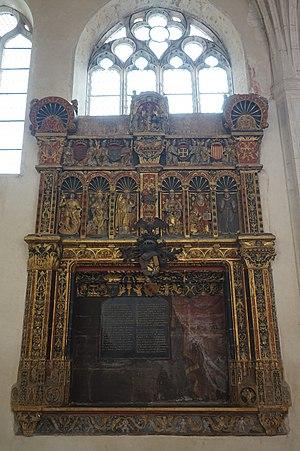
Nancy, chapelle des Cordeliers, enfeu de René II, duc de Lorraine. 1511. Attribué à Mansuy Gauvain.
René II de Lorraine, fut duc de Lorraine à partir de 1473.